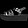
Label: Sandal